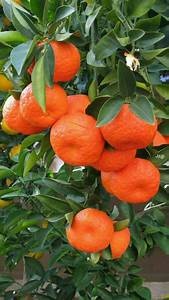
Label: mandarine